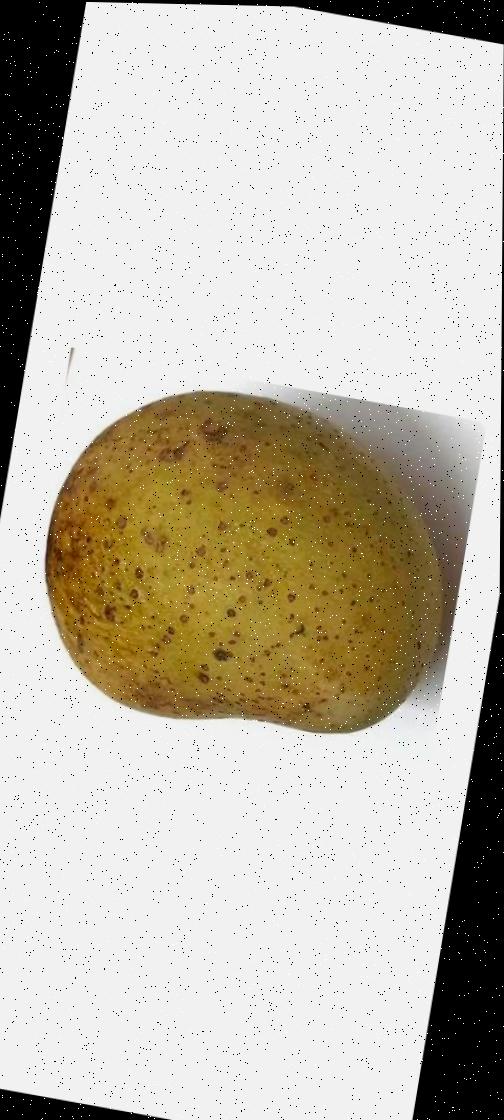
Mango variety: Gourmoti